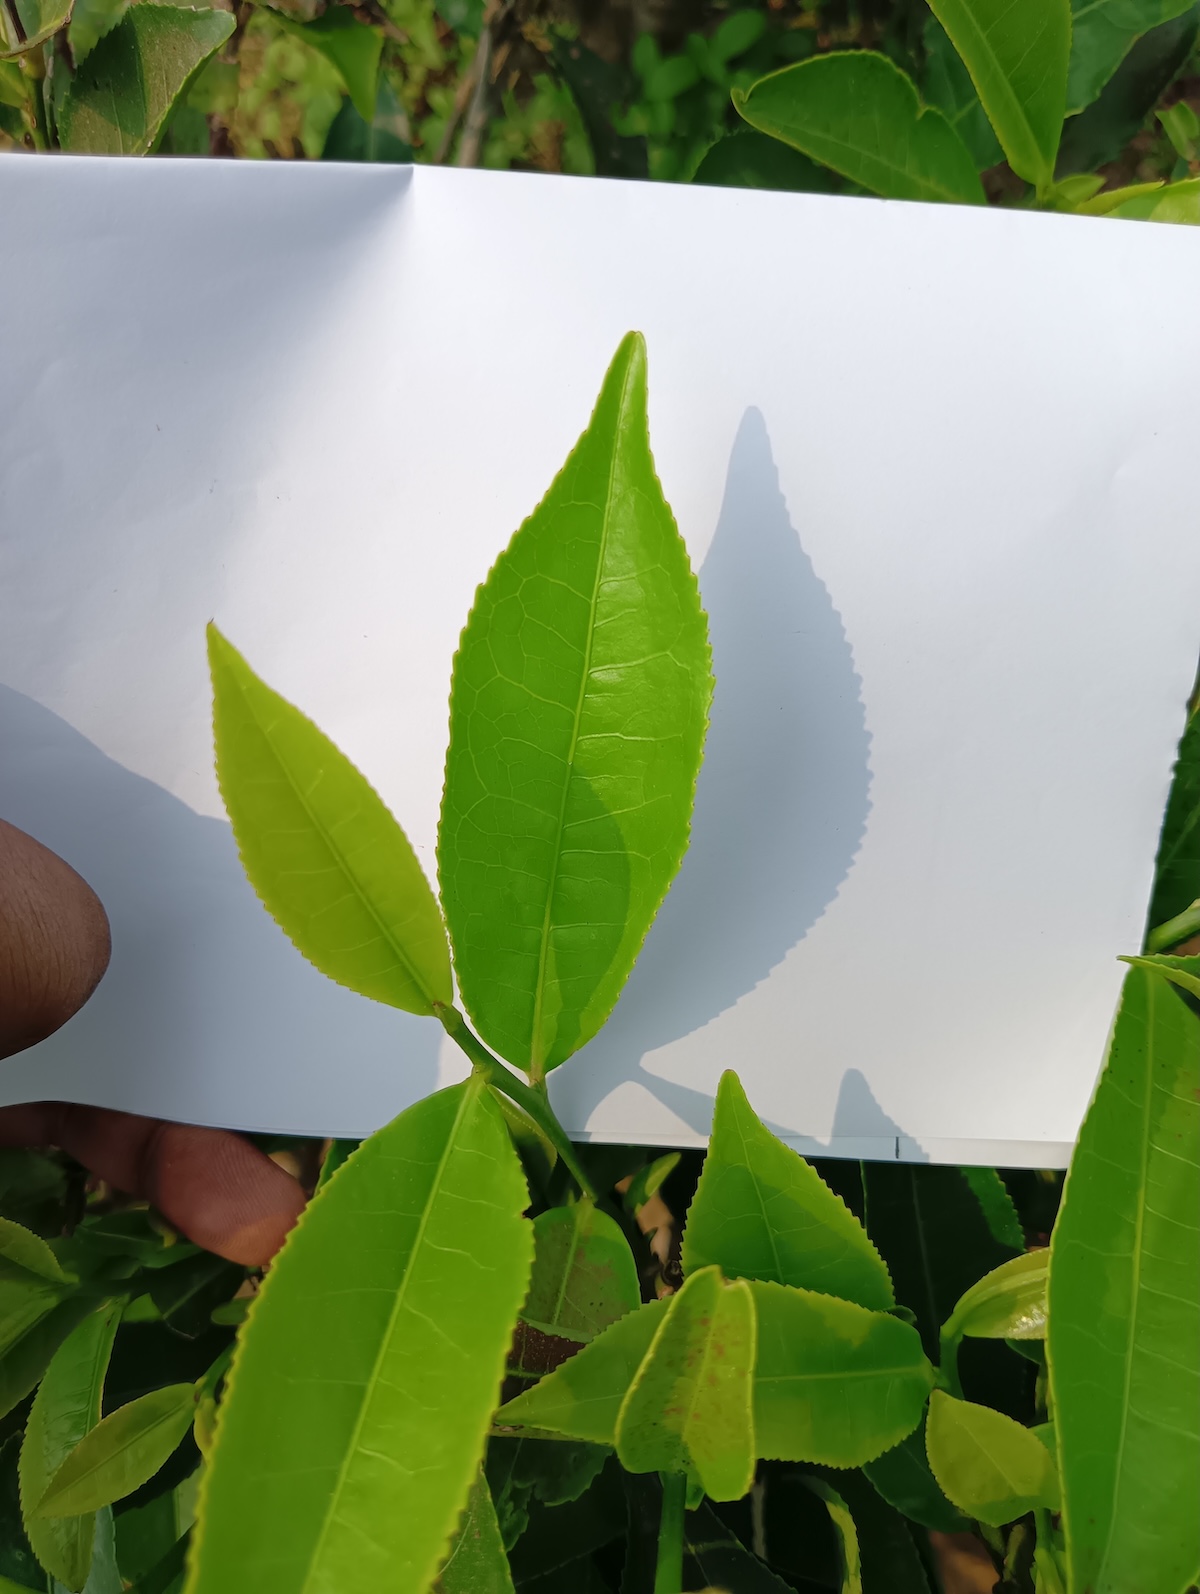
Label: Healthy leaf